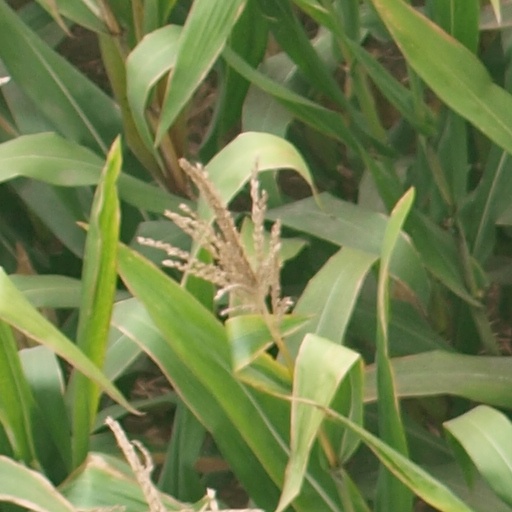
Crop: maize; corn